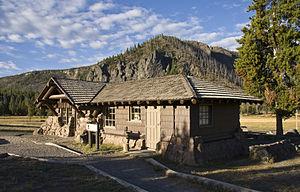
Madison Museum, avec le Mont du Parc National, à parc national de Yellowstone, Wyoming, États-Unis
Herbert Maier est un architecte américain né le 2 janvier 1893 à San Francisco et mort le 23 février 1969 à Oakland. Il est surtout connu pour son travail sur le Yosemite Museum ainsi que les trailside museums dans les parcs nationaux du Grand Canyon, de Yellowstone et de Yosemite, un travail qui établit le style rustique du National Park Service. Il a en outre fixé le design du logotype du National Park Service en question.